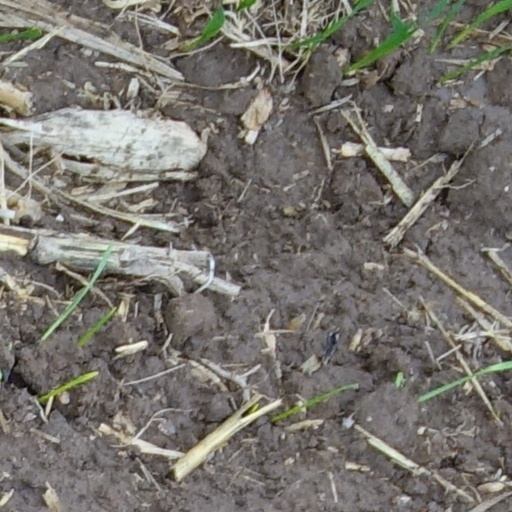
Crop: wheat